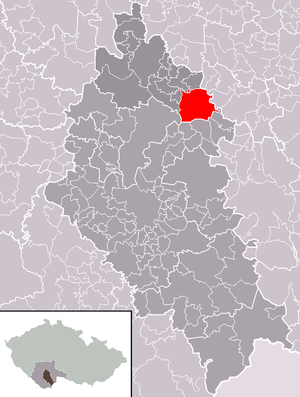
Dolní Bukovsko est un bourg du district de České Budějovice, dans la région de Bohême-du-Sud, en Tchéquie. Sa population s'élevait à 1 744 habitants en 2020.